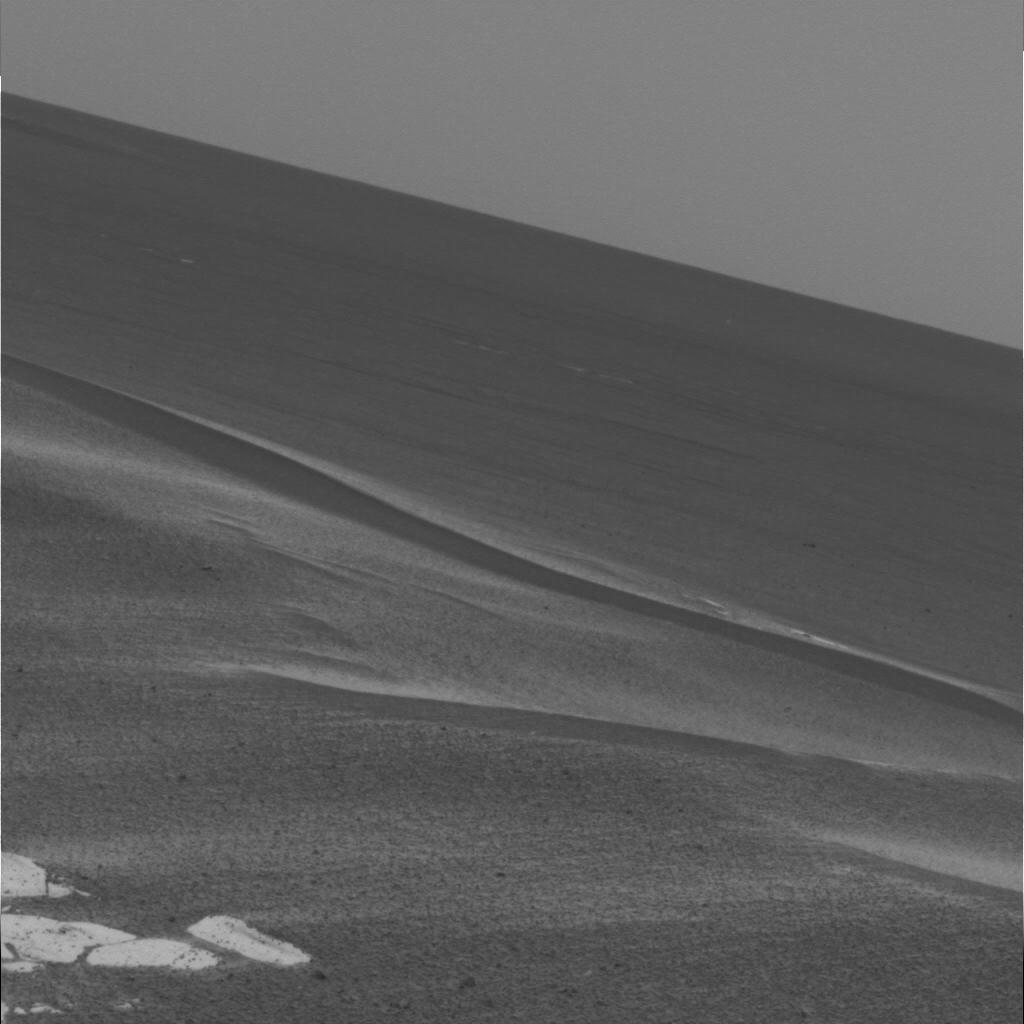
Surface features visible: Rock Outcrops, Dunes/Ripples, Soil, Spherules, Distant Vista, Sky